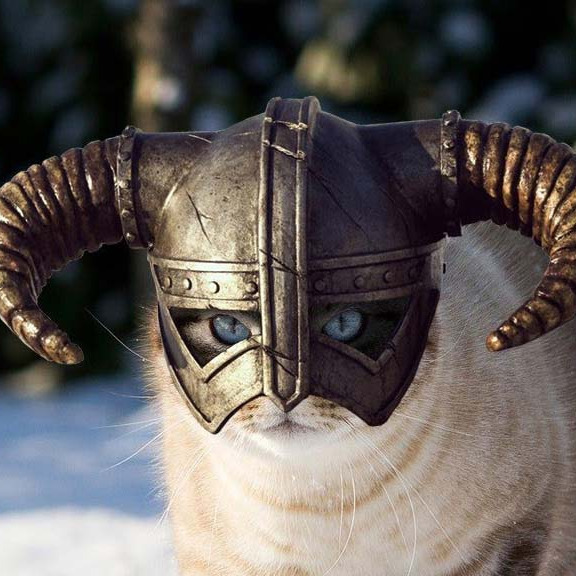
미적 점수 (1~10점): 9